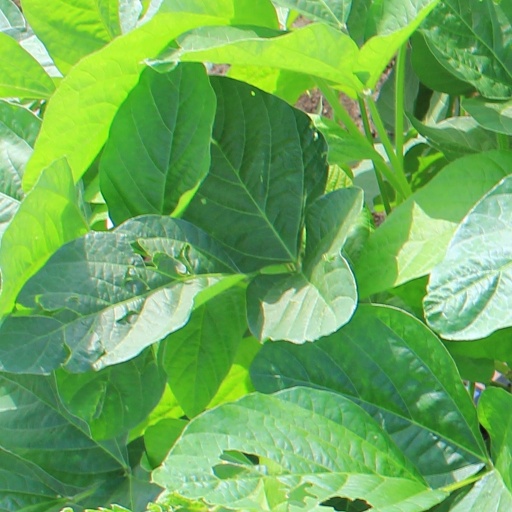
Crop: soybean